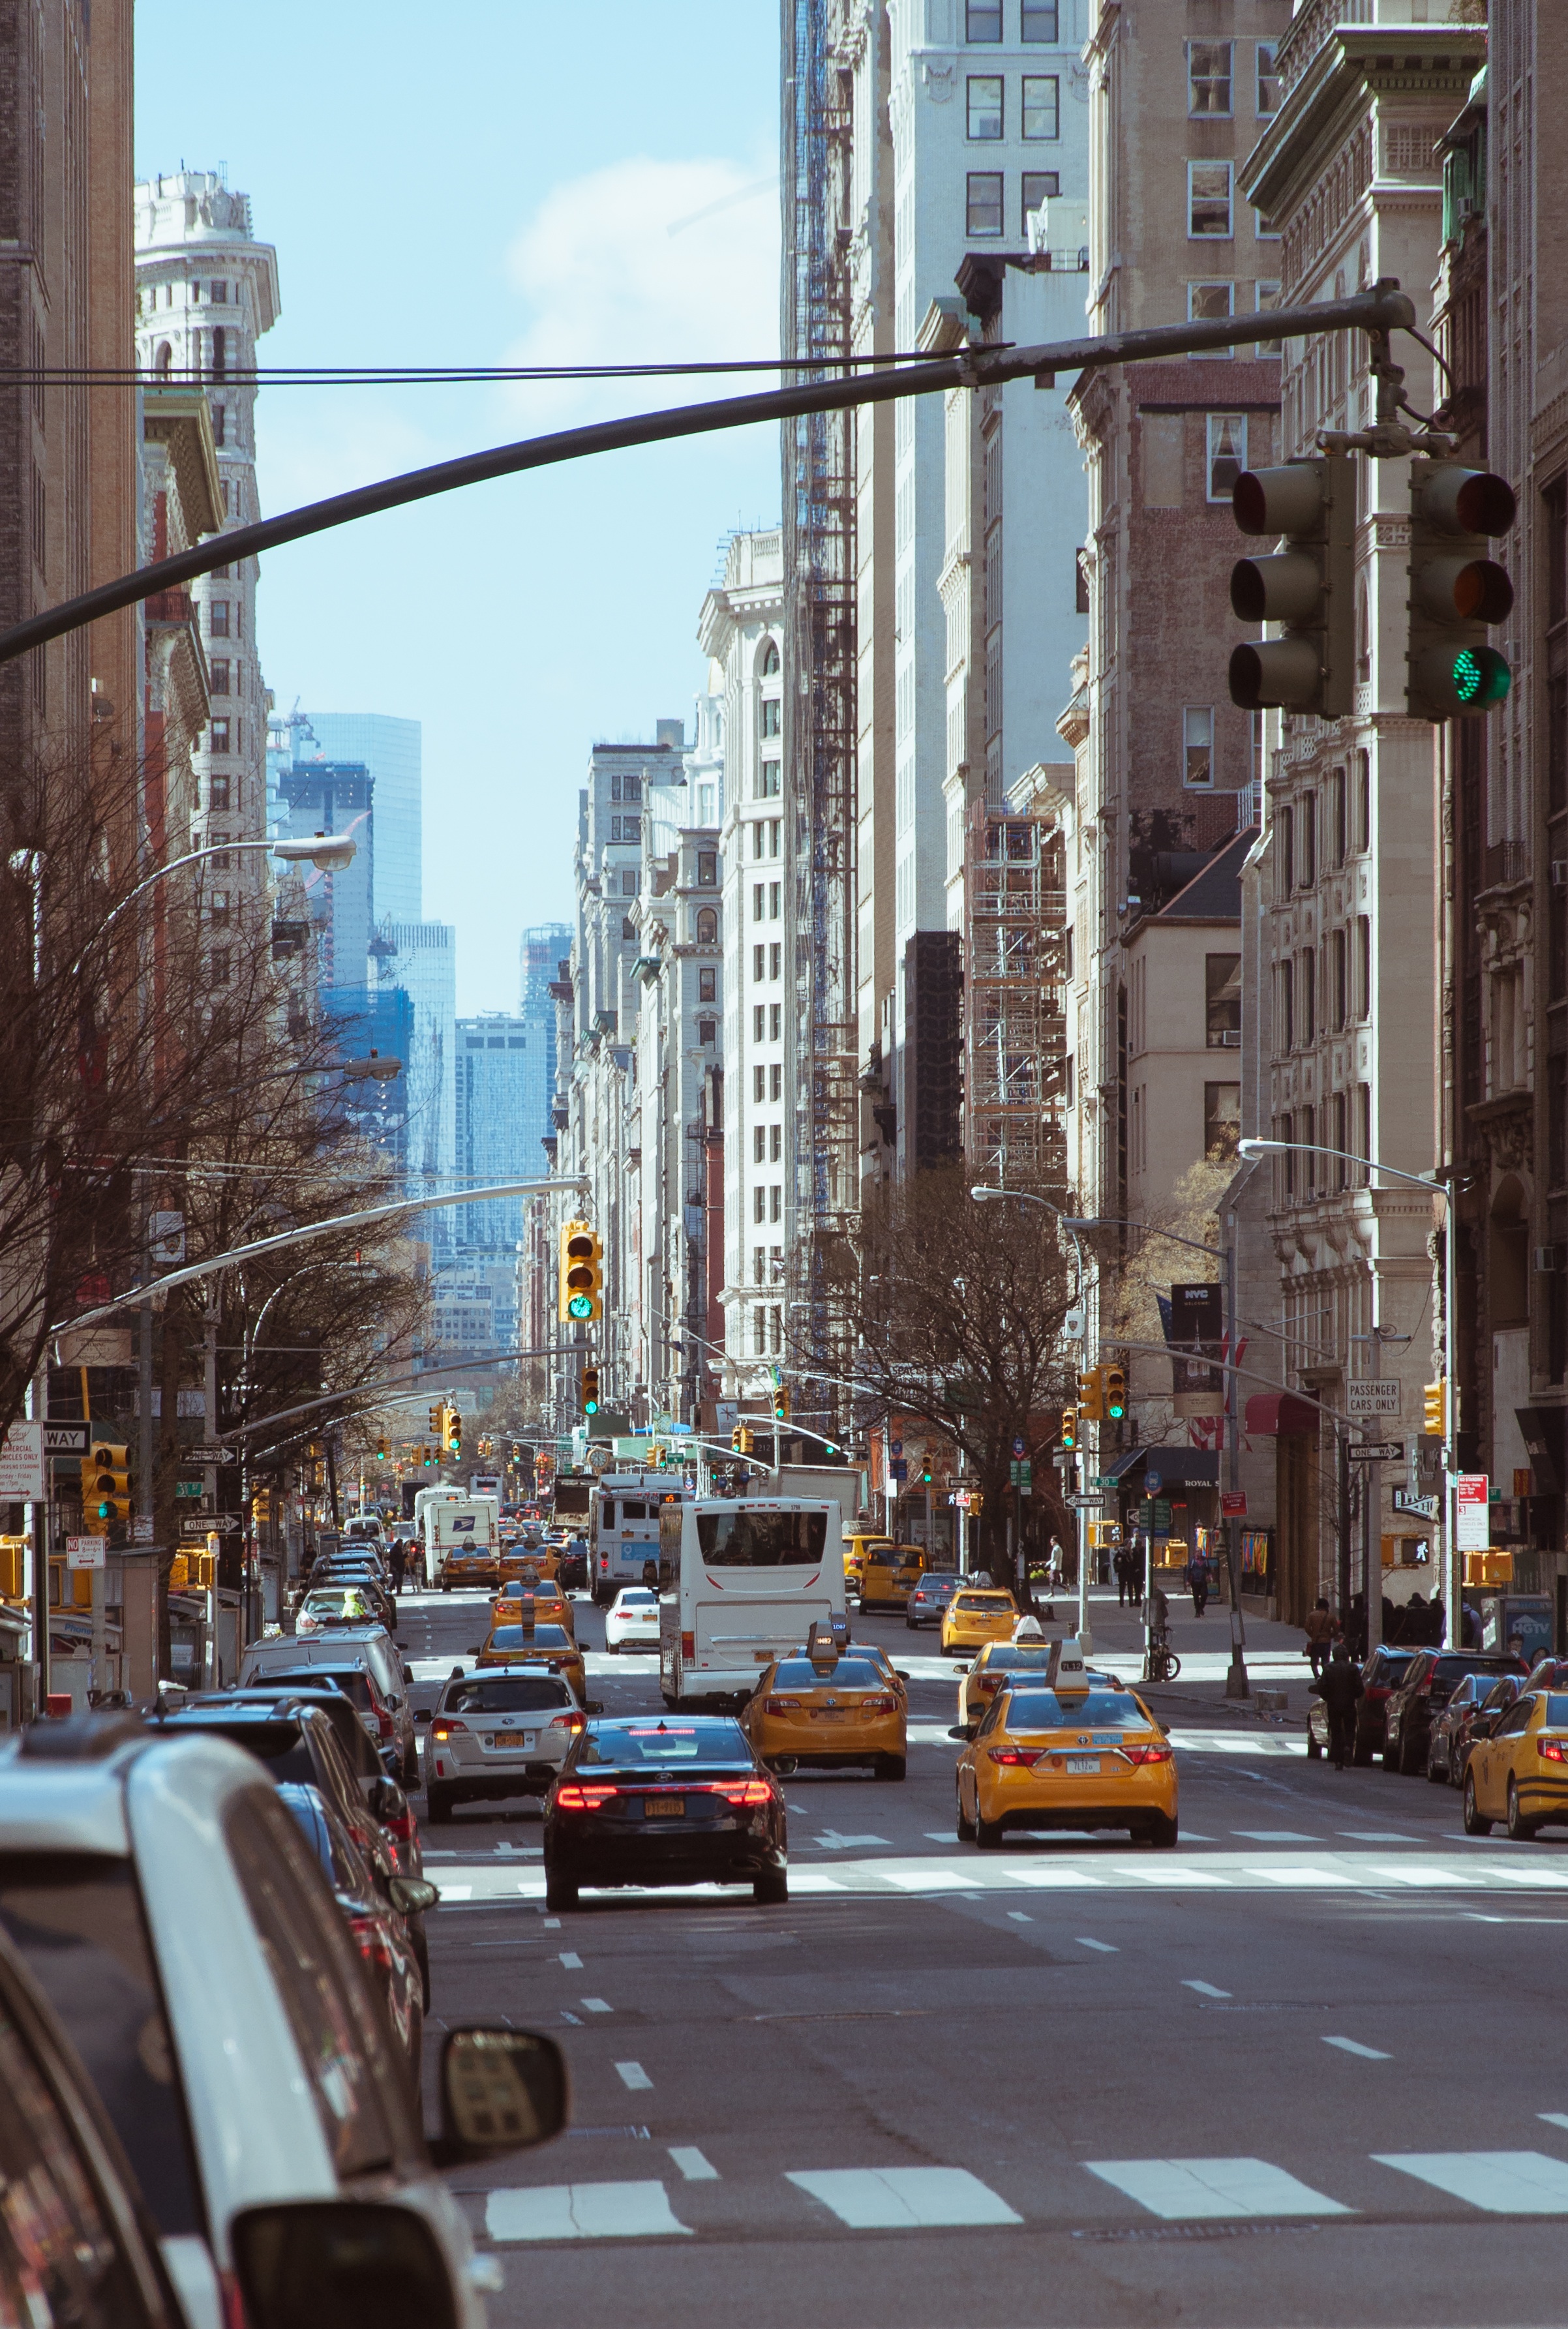
pedestrian, road, skyline, traffic, street, town, city, skyscraper, cityscape, downtown, transport, vehicle, lane, public transport, infrastructure, metropolis, neighbourhood, urban area, human settlement, metropolitan area